...But the Olsen Gang Wasn't Dead

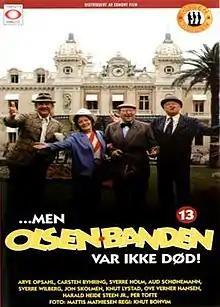

...men Olsenbanden var ikke død ("...But the Olsen Gang Wasn't Dead") is a 1984 Norwegian comedy-crime film, directed by Knut Bohwim. It is the last installment of the original "Olsenbanden"-films starring Opsahl, Holm, and Byhring. It was released on September 6, 1984.